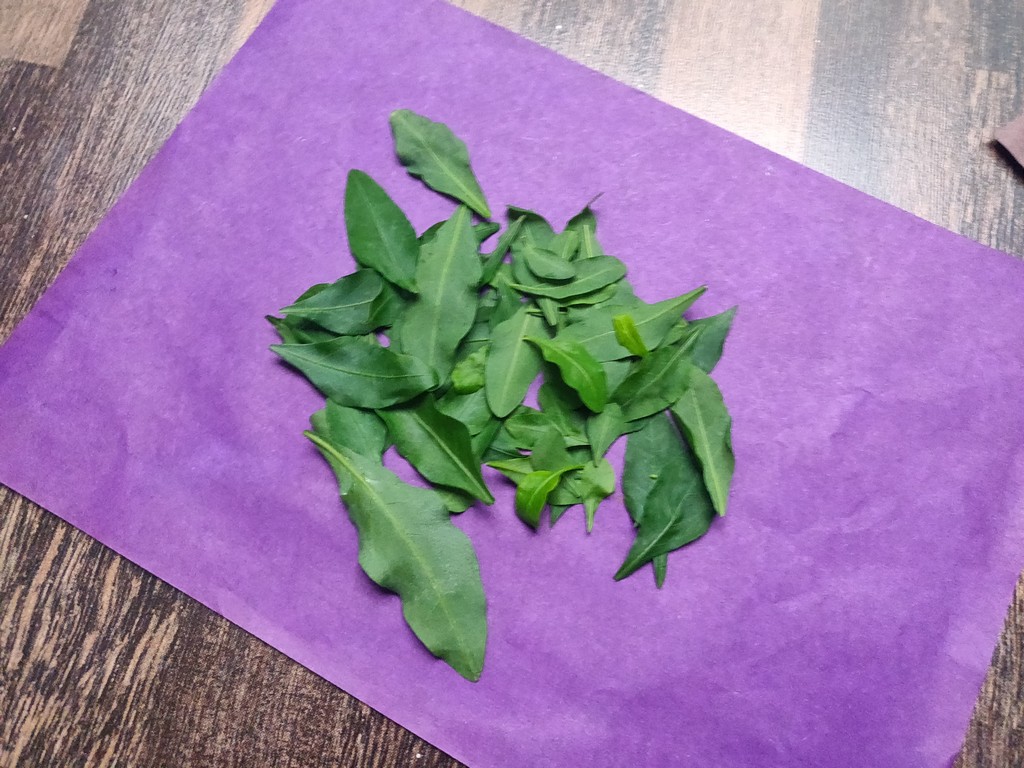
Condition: Healthy
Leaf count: multiple
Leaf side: unknown